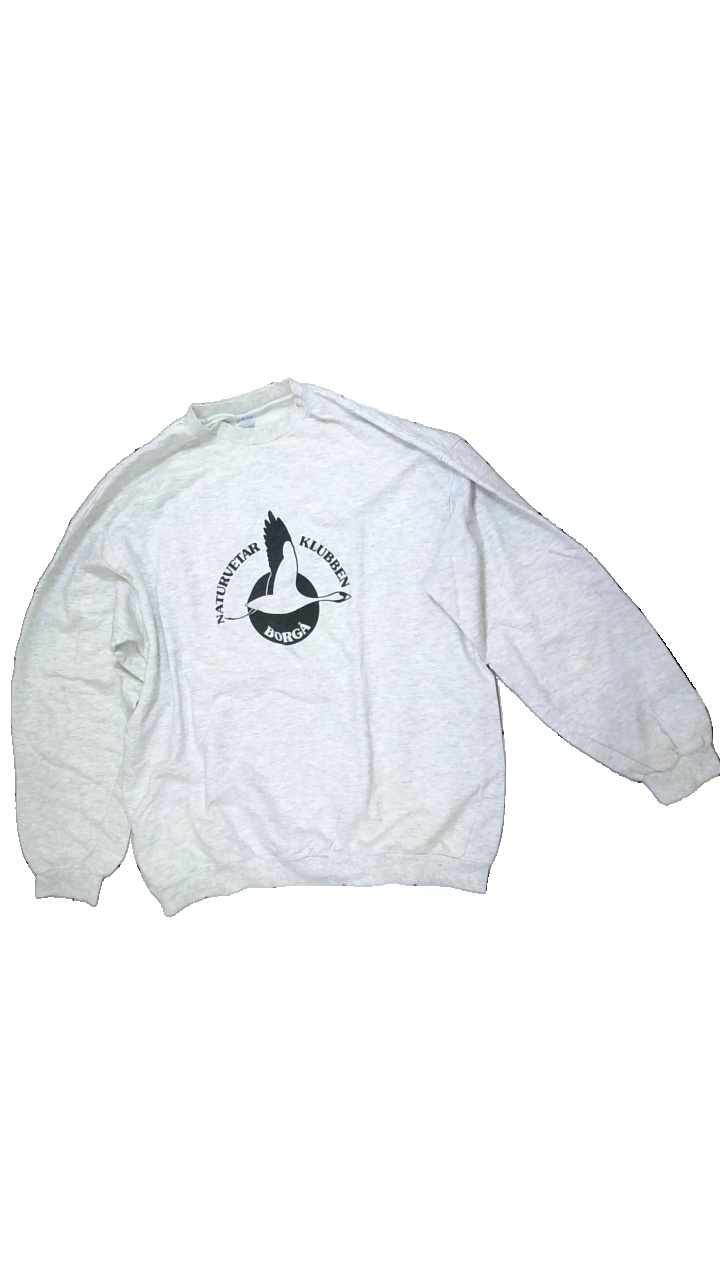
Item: Sweater (Unisex)
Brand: Missing
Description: Grey sweatshirt with logo print
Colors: Grey, Black
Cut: Regular, C-collar
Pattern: Logo print
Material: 100% Cotton
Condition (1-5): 2
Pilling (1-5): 5
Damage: stained
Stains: Major
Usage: Recycle
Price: <50